Spokane Flour Mill

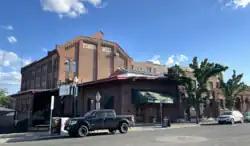
Flour Mill from Mallon St.

The Spokane Flour Mill, commonly known as the Flour Mill among locals, is a historic building in Downtown, Spokane, Washington located adjacent to the Spokane Falls on the river's north bank. The building was constructed in 1895 and designed by the Edward P. Allis company. The Flour Mill served as a flour mill from 1900 until 1972; it was converted into offices and a retail mall in advance of Spokane hosting the 1974 World's Fair, and has continued to serve those purposes since. As of 2022, the Flour Mill is home to offices, restaurants and shops.